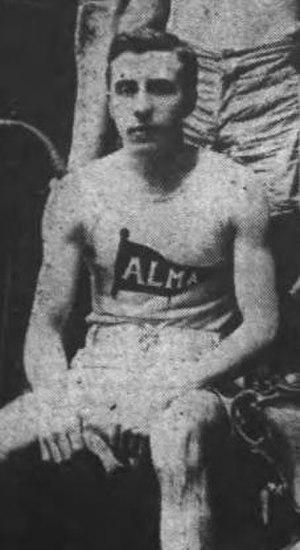
Albert Michael Krushel est un coureur cycliste sur piste et cycliste sur route américain des années 1910.